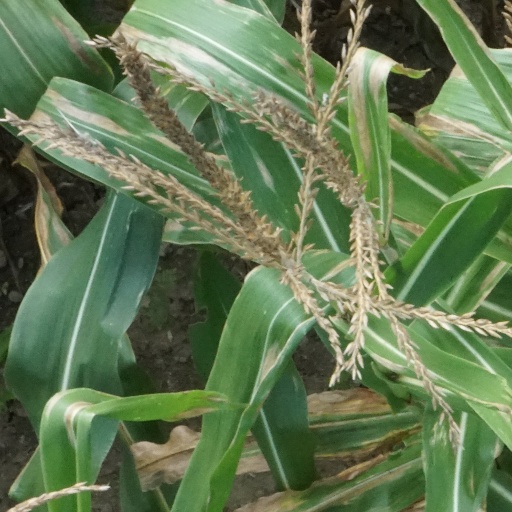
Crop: maize; corn